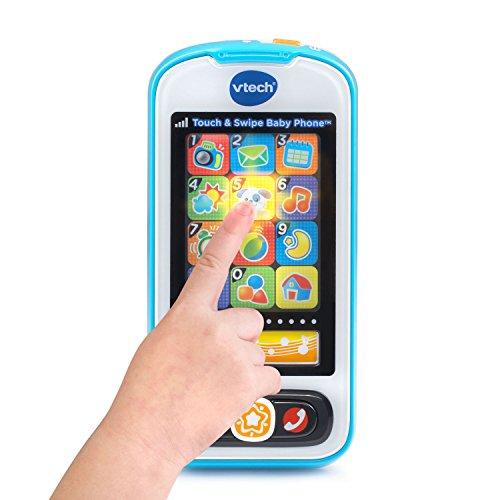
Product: VTech Touch and Swipe Baby Phone, Blue
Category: Toys & Games | Kids' Electronics | Electronic Learning Toys
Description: Touch screen kids phone with 12 light-up pretend apps including pretend calendar, clock, and weather.
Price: $12.49
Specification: ProductDimensions:5.5x1x2.8inches|ItemWeight:8ounces|ShippingWeight:8ounces(Viewshippingratesandpolicies)|ASIN:B00OC76MGS|Itemmodelnumber:80-146189|Manufacturerrecommendedage:6month-3years|Batteries:2AAAbatteriesrequired.(included)